Helen Hadsell

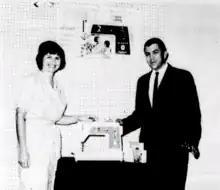
Helen Hadsell poses with a sewing machine she won in a contest.

Helen Barbara Daeschel was born in 1924 and raised in Aberdeen, South Dakota. She attended Central High School there, where she was a member of the school choir.